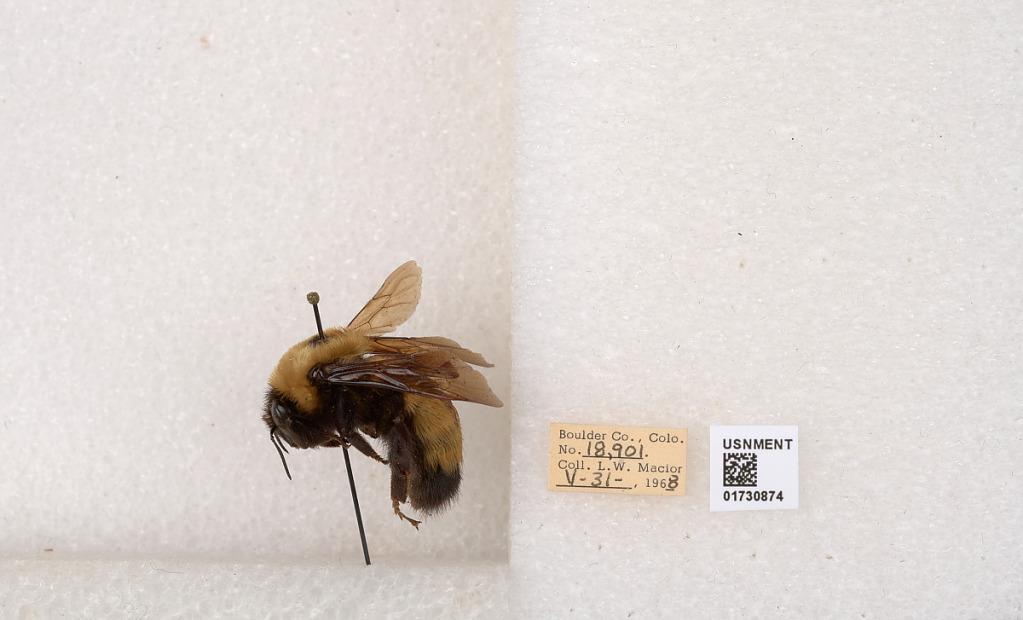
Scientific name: Bombus (Bombus) nevadensis Cresson
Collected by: L. Macior
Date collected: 1968-5-31
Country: United States
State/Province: Colorado
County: Boulder
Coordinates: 40.0925, -105.358